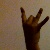
The image shows a hand gesture representing the number 8 in Indian Sign Language.